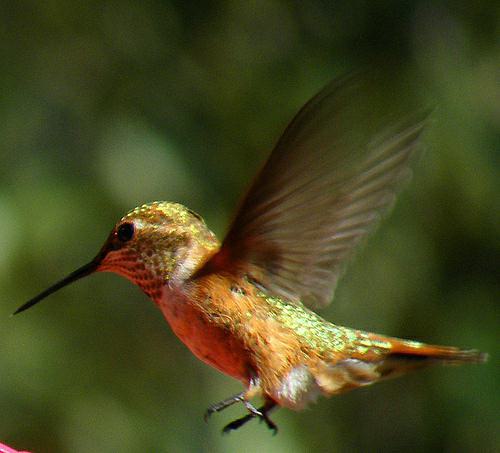
A photo of a rufous hummingbird